The Dome (TV program)

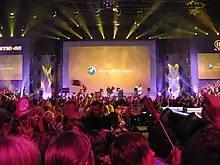
"The Dome 46" in Bremen

The Dome was a German television program and music event, produced and broadcast by RTL 2 from 1997 to 2012.